Chicano art movement

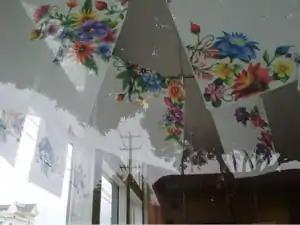
"Pinches Rinches" Series by Natalia Anciso, as seen from Galeria de la Raza's Studio 24, on the corner of 24th and Bryant in the Mission District of San Francisco.

Cultural art centers are another example of community-based Chicano art, developed during the Chicano Movement out of need for alternative structures that support artistic creation, bring the community together, and disseminate information and education about Chicano art. These centers are a valuable tool that encourages community gatherings as a way to share culture, but also to meet, organize and dialogue about happenings in the local Chicano community and society as a whole. “In order to combat this lack of voice, activists decided it was essential to establish cultural, political, and economic control of their communities”. To again ensure accessibility and relevance, cultural art centers were located in their immediate community. These spaces provided Chicanos with an opportunity to reclaim control over how their culture and history is portrayed and interpreted by society as a whole. As Jackson explains, these centers “did not take the public museum as their guide; not only did they lack the money and trained staff, they focused on those subjects denied by the public museum's homogenized narrative and history of the United States”.